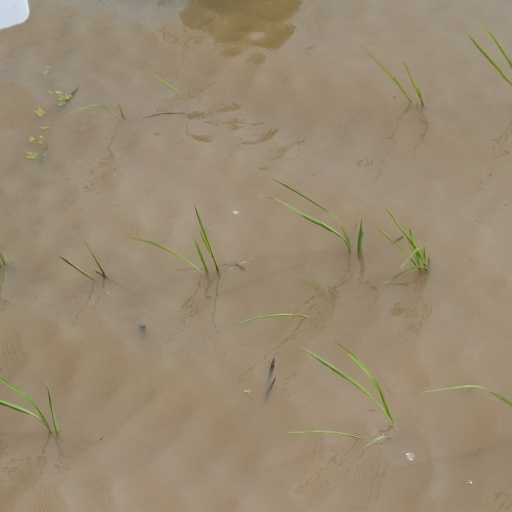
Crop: rice